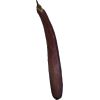
Label: eggplant_long